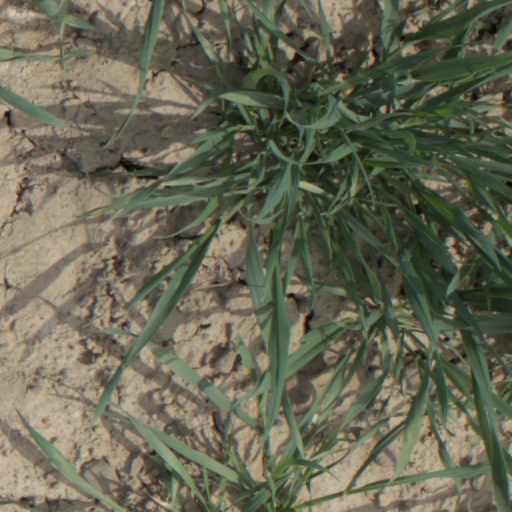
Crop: wheat